Stillbrew armour

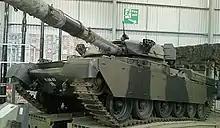
Chieftain Mark 11C at The Tank Museum, Bovington. Stillbrew armour is visible on the turret front.

Stillbrew armour was a passive (i.e., non-explosive, non-reactive) appliqué armour designed to provide added protection against HEAT ammunition and hollow and shaped charge weapons such as RPG-7 rockets and AT-3 "Sagger" anti-tank guided missiles, by deflecting the explosive jet, and increased protection against ballistic and kinetic projectiles such as APFSDS ammunition by increased armour thickness.